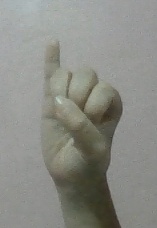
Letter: meem